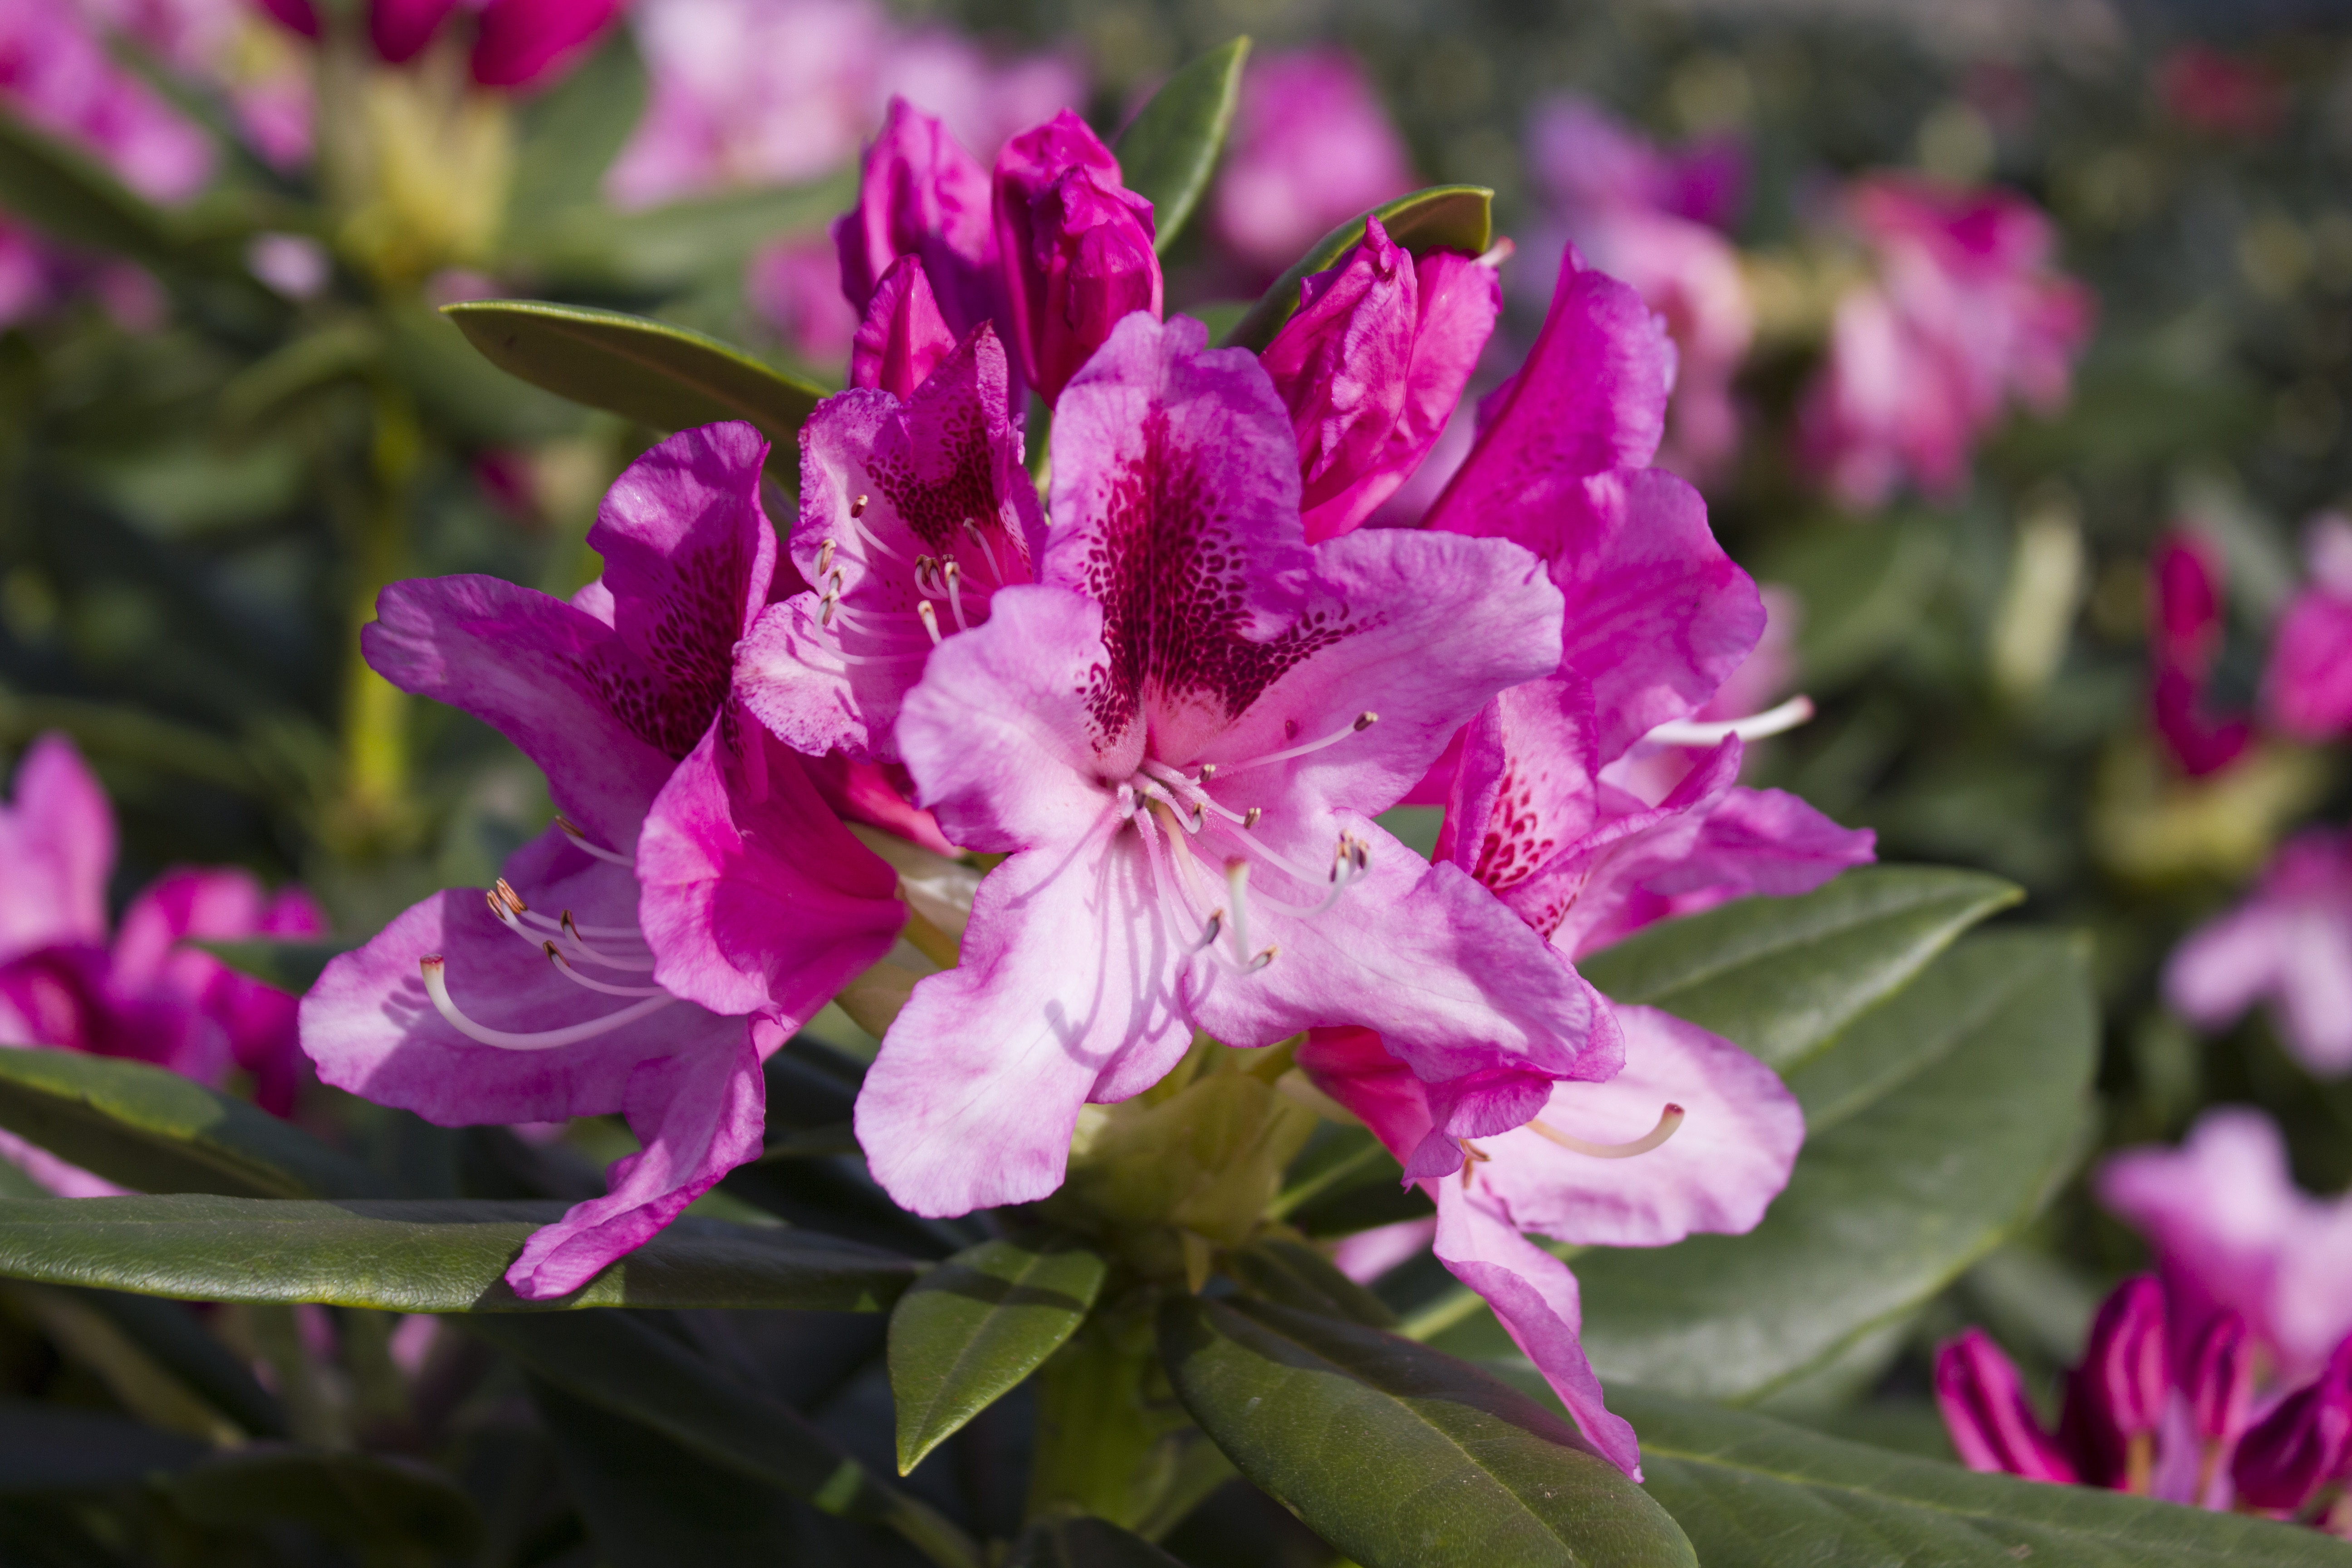
flower, plant, purple, petal, terrestrial plant, pink, tree, magenta, groundcover, shrub, flowering plant, close up, subshrub, annual plant, event, ericales, four o clock family, art, Rhododendron catawbiense, rhododendron